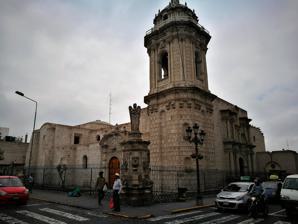
Building: Convent of Santo Domingo, Arequipa
Country: Peru
Year built: 1677
Convent in Arequipa, Peru This article is an orphan , as no other articles link to it . Please introduce links to this page from related articles ; try the Find link tool for suggestions. ( August 2024 ) Church and Convent of Santo Domingo Church of Santo Domingo in 1868 (Arequipa). The Church and Convent of Santo Domingo is a convent in the city of Arequipa , Peru . It is part of the UNESCO World Heritage Site "Historic Center of the City of Arequipa". See also List of colonial buildings in Arequipa References